Chester Waterside Station of the Philadelphia Electric Company

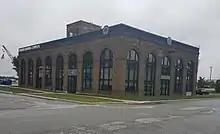
The machine shop of the Chester Waterside Station of the Philadelphia Electric Company

In 2016, the machine shop was converted into a 16,500 square foot indoor training facility and offices for the Philadelphia Union Major League Soccer club.